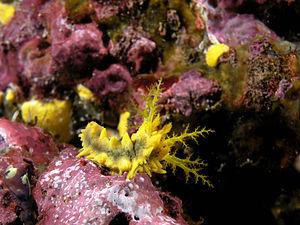
Colochirus est un genre d'holothuries de la famille des Cucumariidae.
Colochirus robustus, communément nommé Concombre de mer jaune, est une espèce d'échinodermes de la famille des Cucumariidae.